Camp Salmen House

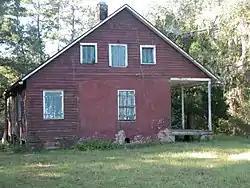
The photo illustrates the block core and wood post construction of the Camp Salmen House. Note that the rear cabinet/loggia has been enclosed with plywood.

The Camp Salmen House is located on the shores of Bayou Liberty in St. Tammany Parish, west of Slidell, Louisiana, USA. It is a French Creole cottage, circa 1830. The house was built with a brick core, wood frame post rooms, a cabinet/loggia, and front gallery.